Del Monte Foods

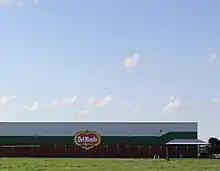
Del Monte Foods plant

Del Monte acquired the worldwide rights to the SunFresh brand, a brand of premium citrus and tropical fruits, in 2000. In March of the following year, it acquired the worldwide rights to the S&W brand of processed fruit, vegetable, tomato and specialty sauce products.